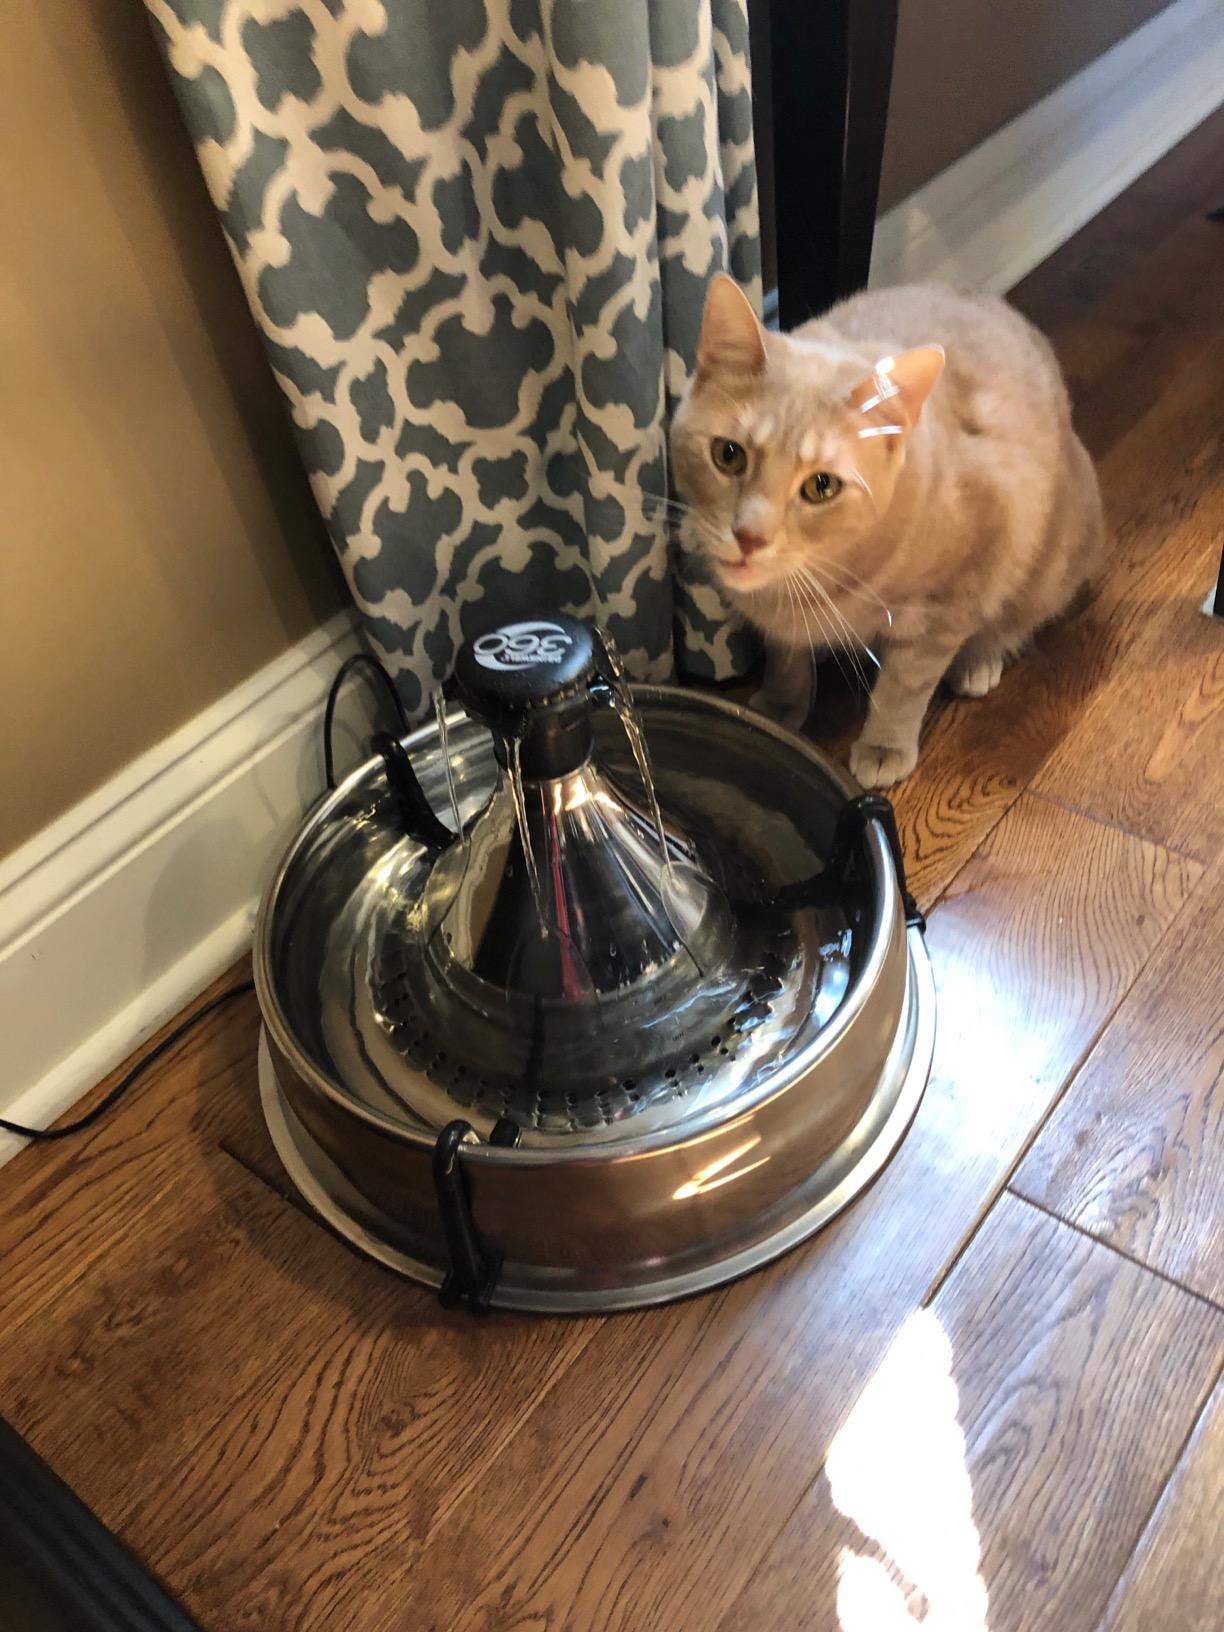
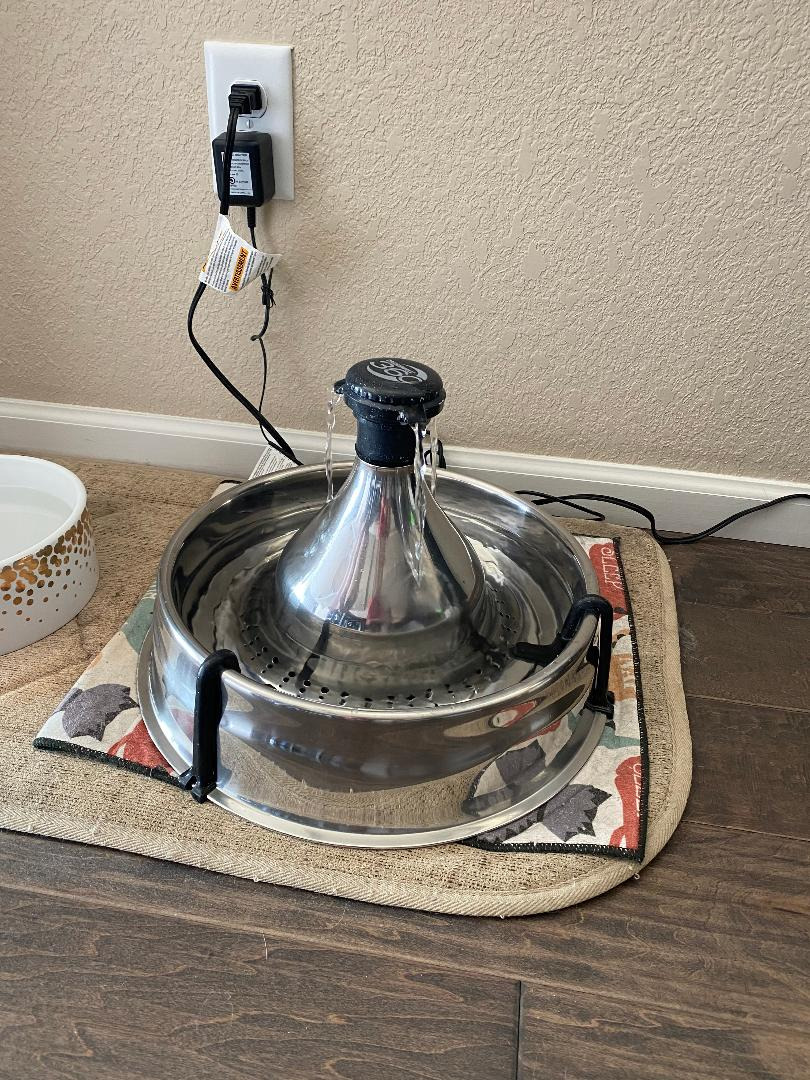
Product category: items_bowl
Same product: yes